France–Poland relations

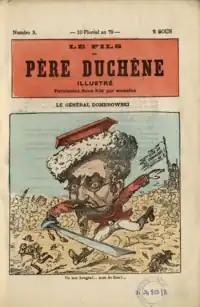
Jarosław Dąbrowski caricatured in "Le Père Duchesne Illustré": ""Un bon bougre!... Nom de Dieu!..."" ("Good chap!... Good God!...")

Napoleon's creation of the Duchy of Warsaw gave every appearance of resurrecting the Polish nation from the political grave to which it had been consigned in the partitions that ended in 1795. Russia defeated Napoleon and made the 'independence' no more meaningful than that of Congress Poland, which emerged from the Vienna settlement. However, the Duchy represented the hope of true independence, whereas Congress Poland was always in Russia's shadow.